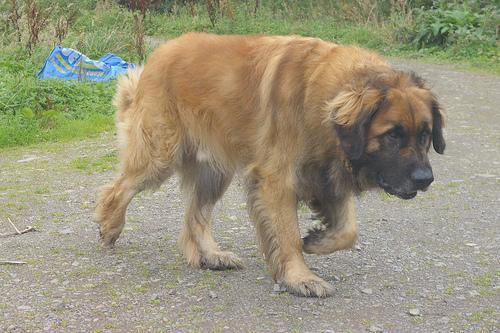
leonberger